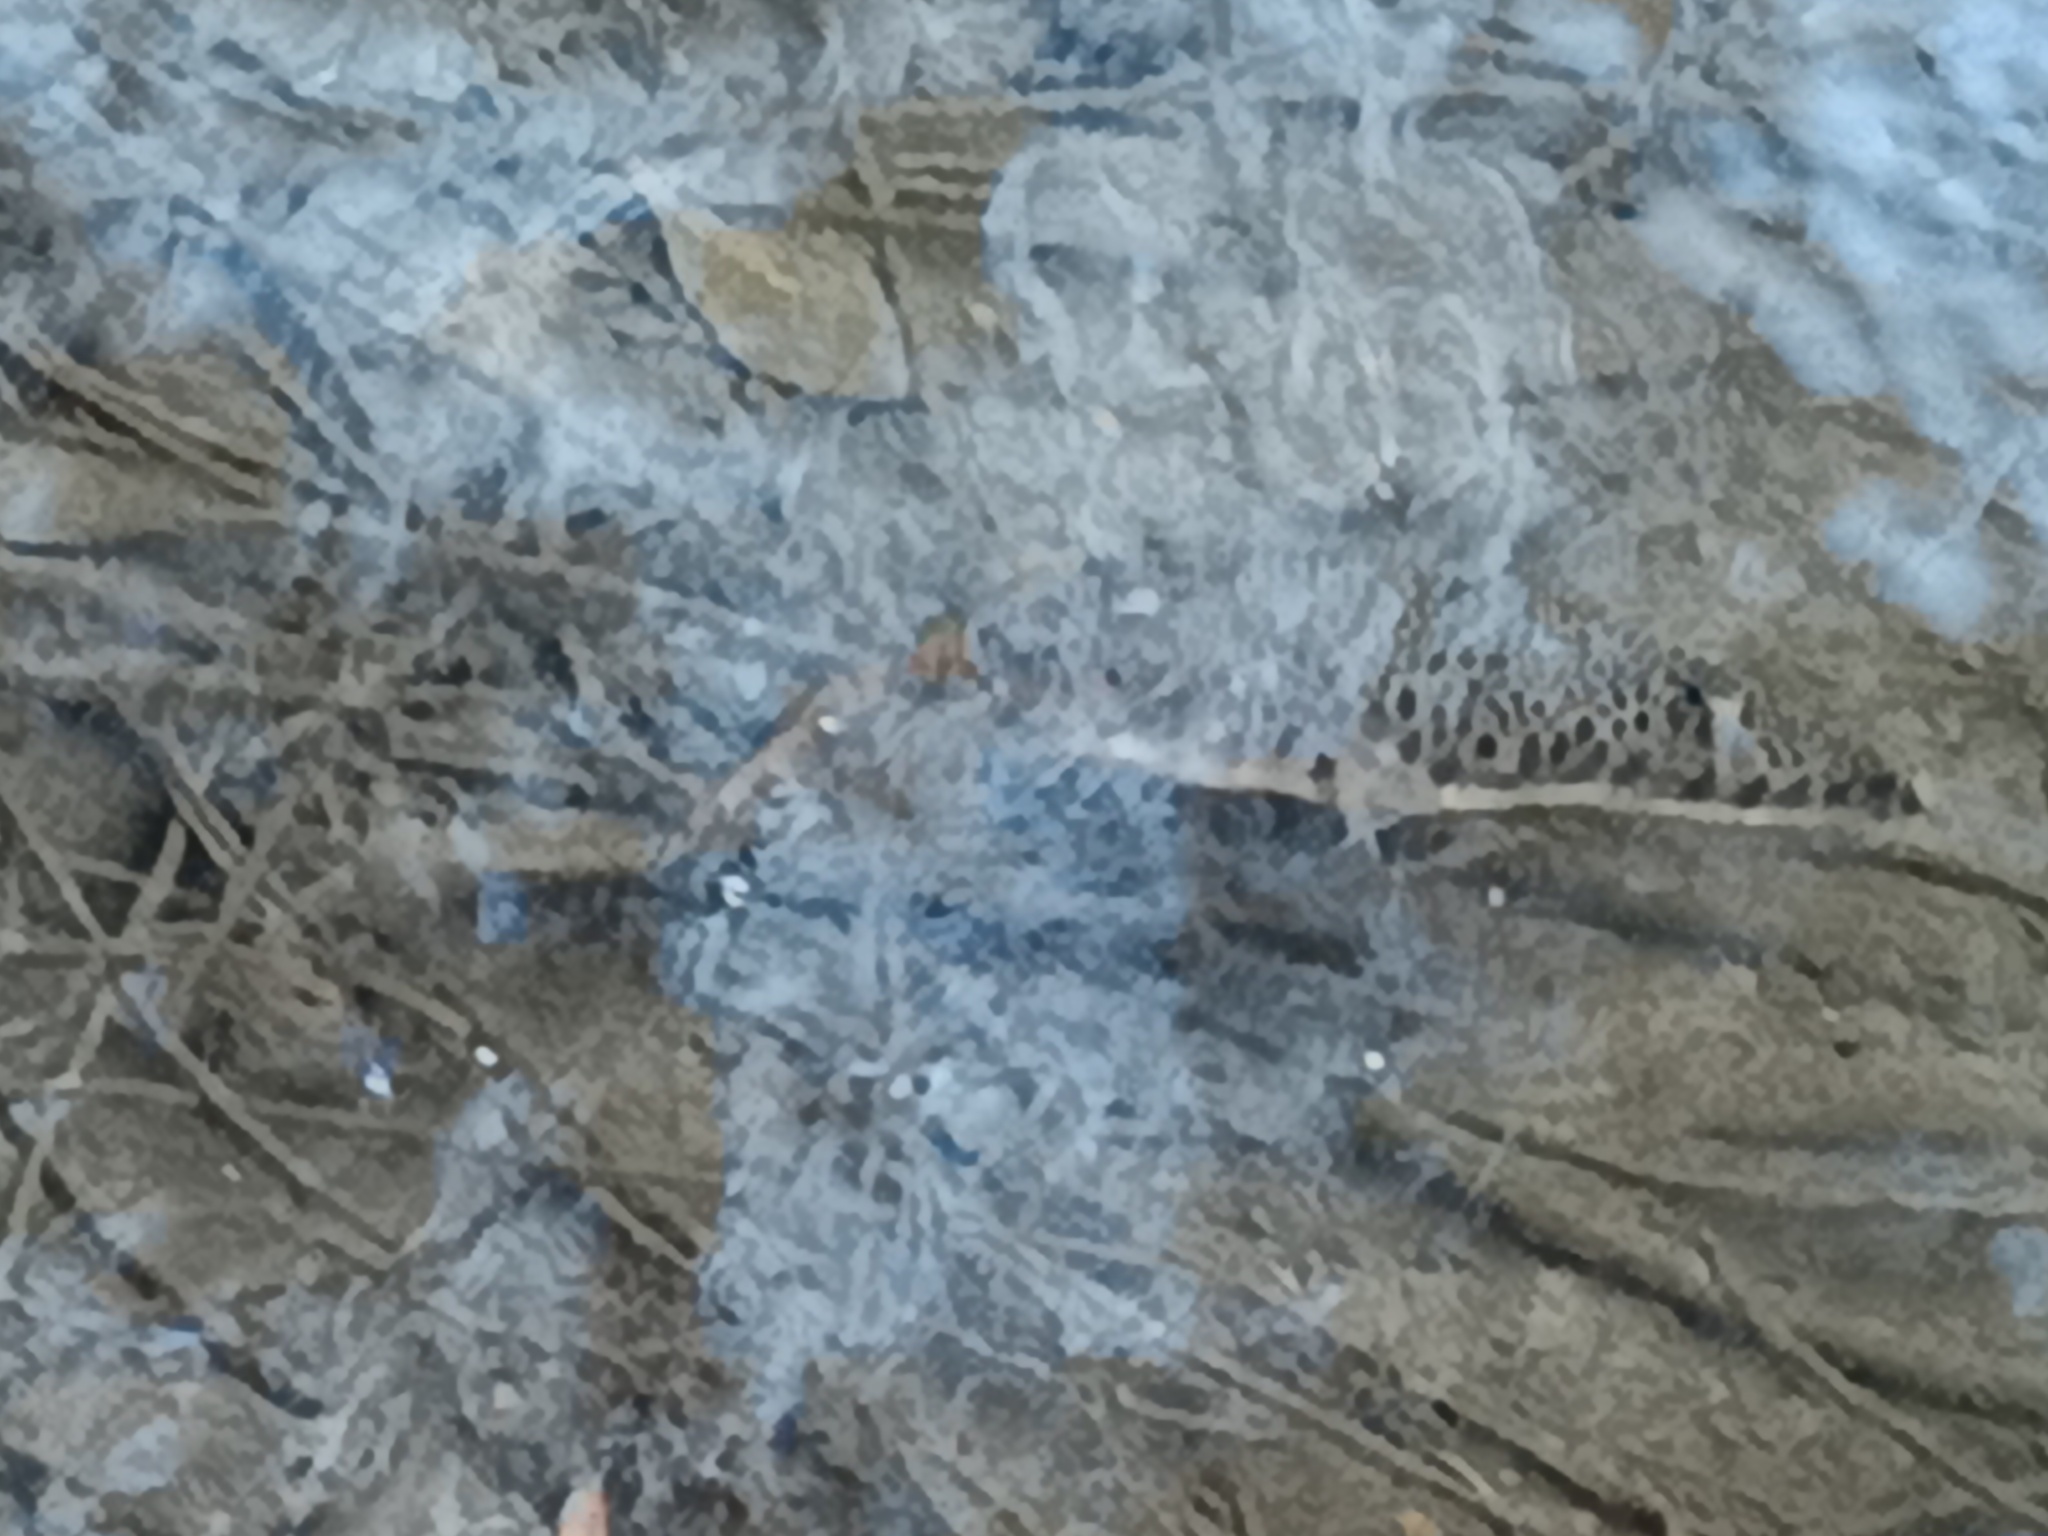
fish (species not among the labelled classes)